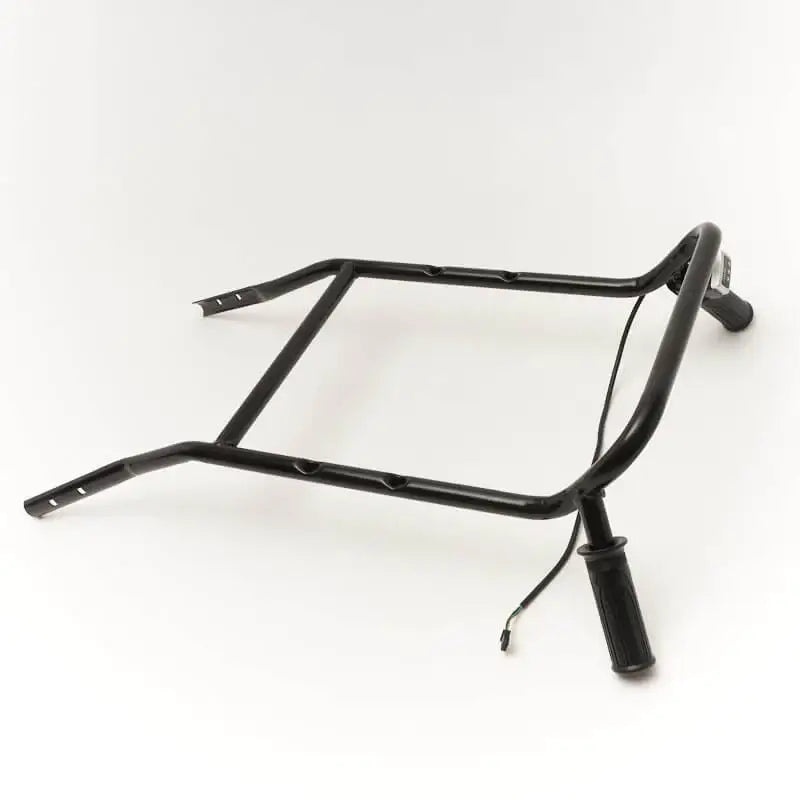
Upper Handle Assembly for 60V Wheelbarrow
Upgrade your wheelbarrow with Greenworks Tools Upper Handle Assembly (R0201817-00) and experience the difference it makes in your efficiency and ease of use. Built to last and engineered for performance, it's the perfect addition to any wheelbarrow, helping you tackle your projects with confidence and ease. Perfect for gardening, landscaping, and various other tasks Makes it easier to transport heavy loads across various terrains Quick and hassle-free installation Category : Wheelbarrows Includes : One (1) Upper Handle Assembly
Brand: Greenworks Tools Canada Inc.
Category: Home & Garden > Lawn & Garden > Gardening > Gardening Tool Accessories > Wheelbarrow Parts > Wheelbarrow Handles